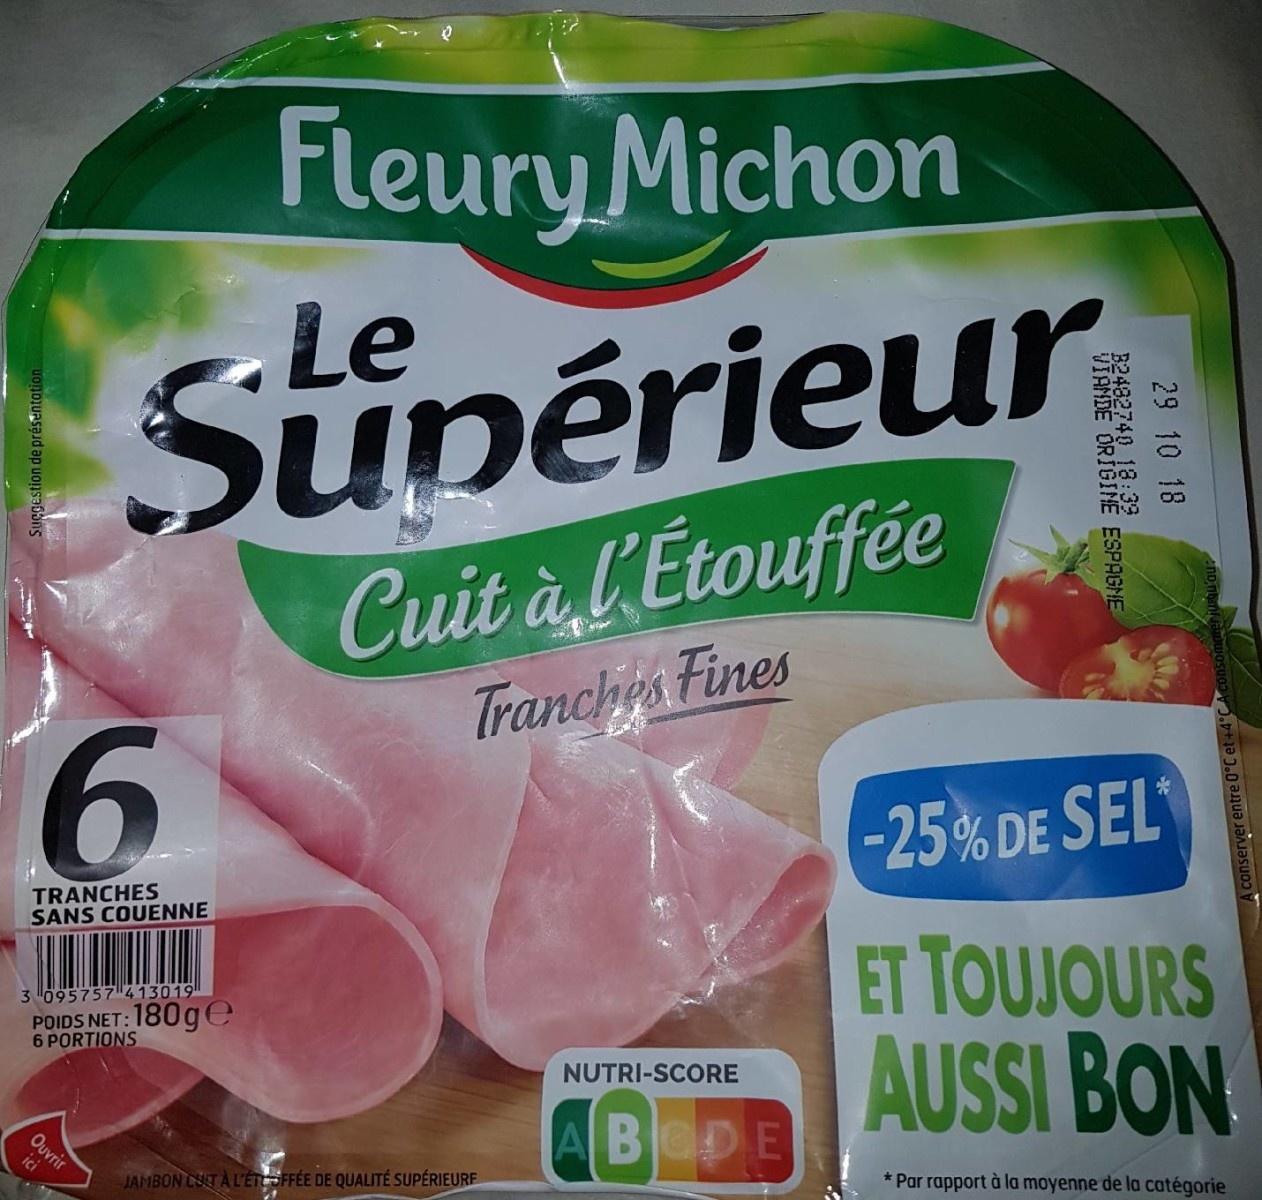
Nutri-Score label: nutriscore-b